2010 Sun Bowl

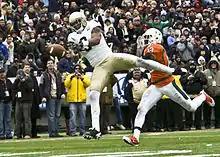
Michael Floyd battles a Miami defensive back for position

Tommy Rees passed for 201 yards and two touchdowns to Michael Floyd as Notre Dame beat Miami 33–17 The Irish reached the end zone on three of its first four possessions. Rees tossed TD passes of 3 and 34 yards to Floyd and Cierre Wood broke free on a 34-yard scoring run. David Ruffer added field goals from 40, 50 and 19 yards. The Irish defense picked off Miami starting quarterback Jacory Harris 3 times and logged 4 total interceptions in the first half to help the team jump out to a 27–0 lead in the first half. The Hurricanes tried to rally in the 4th quarter behind backup quarterback Stephen Morris, who threw a 6-yard touchdown to Leonard Hankerson and a 42-yard scoring play to Tommy Streeter, but it was too late by then. Rees was able to make some key first downs to effectively run out the clock late in the 4th quarter.